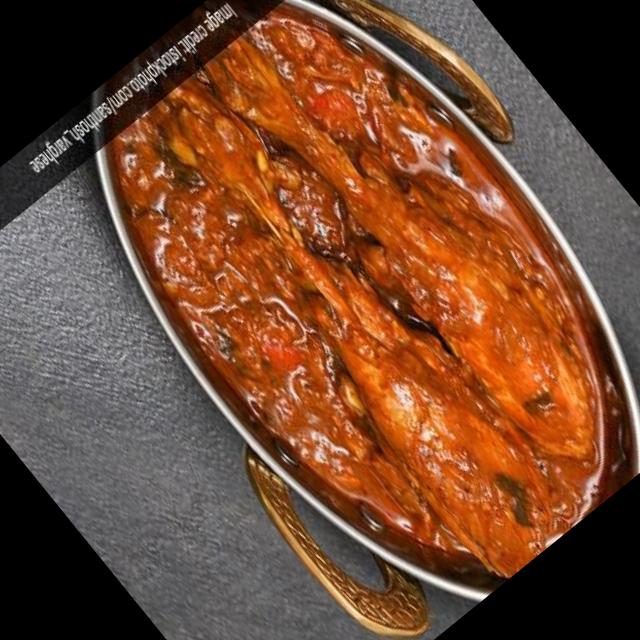
Dish: chicken_curry